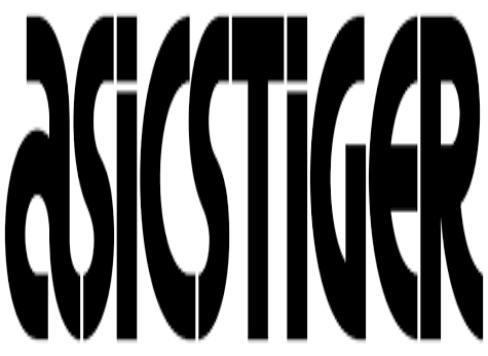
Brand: Asics
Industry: Sports